U.S. Route 9 in New Jersey

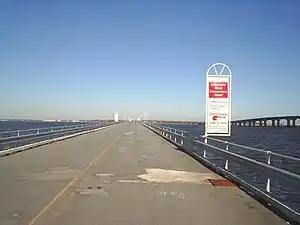
The Beesley's Point Bridge, which formerly carried US 9 over the Great Egg Harbor Bay until it was closed in 2004, and later demolished in 2013

The highway then crosses the Great Egg Harbor Bay into Egg Harbor Township, Atlantic County, where it runs across marshy Drag Island into Somers Point before passing over the Drag Channel. Southbound drivers of both US 9 and the GSP are then required to pay a toll at the Little Egg toll plaza before US 9 leaves the roadway at a partial interchange. Now called "New Road", the route runs through developed areas prior to crossing CR 559. The road winds east through the Greate Bay Golf Club, before turning north and intersecting the northern terminus of Route 52, a route leading to Ocean City, and West Laurel Drive, which provides access to the northbound GSP and from the southbound GSP. At this intersection, the road contains a median. From this point, the two-lane undivided US 9 is lined with businesses and continues northeast, gaining a center left-turn lane prior to the CR 559 Alternate (CR 559 Alt.) intersection. Here, the route enters Linwood and the turn lane ends as it heads through suburban areas. The road continues into Northfield, where it comes to CR 563. US 9 enters Pleasantville, intersecting US 40/US 322 (Black Horse Pike), a surface route to nearby Atlantic City to the east. The road turns more north-northeast past this intersection, crossing a trail and the Southern Railroad of New Jersey's Pleasantville Industrial Track line. The route reaches an interchange with the Atlantic City Expressway, the toll road leading into Atlantic City.